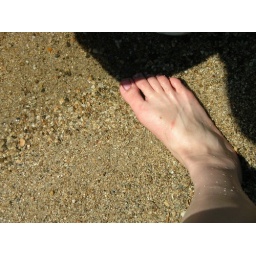
My feet hurt after getting sand & rocks in my sandals